Veryl Switzer

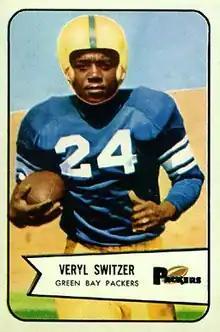
Switzer on a 1954 Bowman football card

Veryl A. Switzer (August 6, 1932 – June 4, 2022) was an American professional football player who was a halfback in the National Football League (NFL) and the Canadian Football League (CFL). He played in the NFL for 24 games with the Green Bay Packers before serving in the United States Air Force for two years, playing professional football in Canada, and becoming an administrator at his alma mater Kansas State where he is a hall of famer.